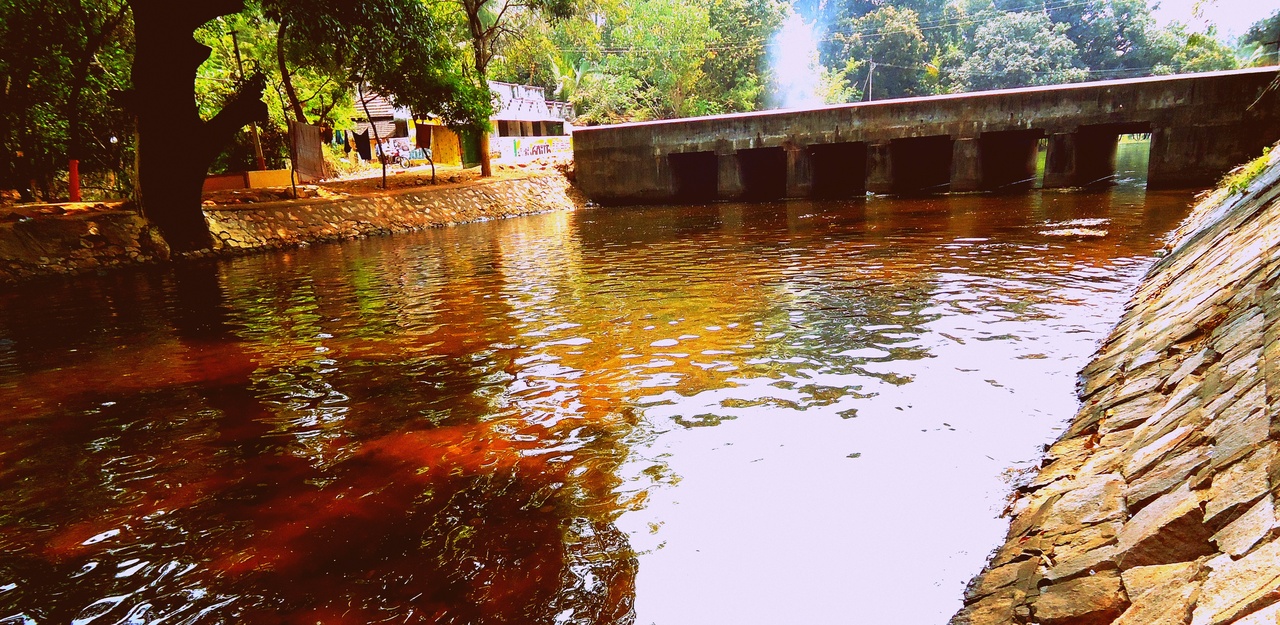
Nalumavadi, It is the canal which is the landmark for this village.people  in and around this village use to take bath her.